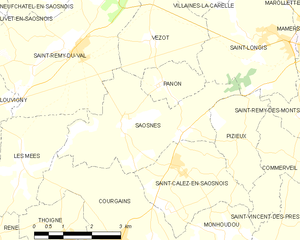
Carte des communes françaises